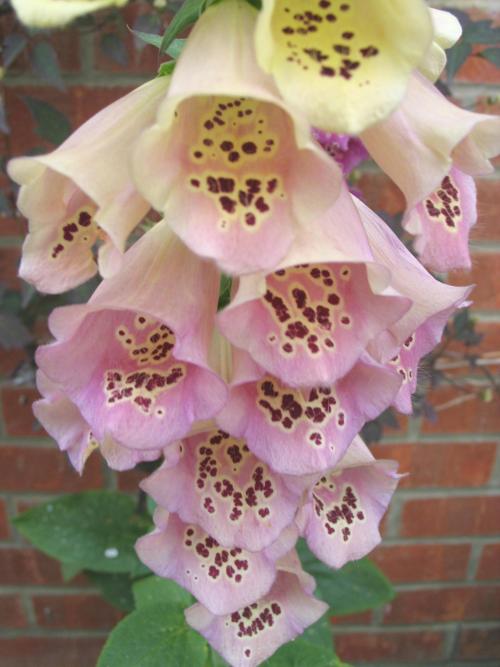
Label: foxglove